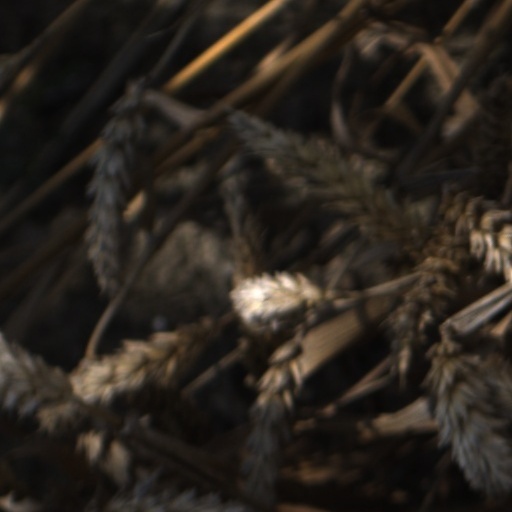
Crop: wheat